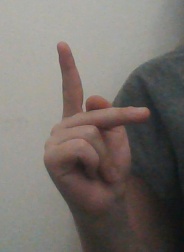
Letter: dha